Barney Olsen

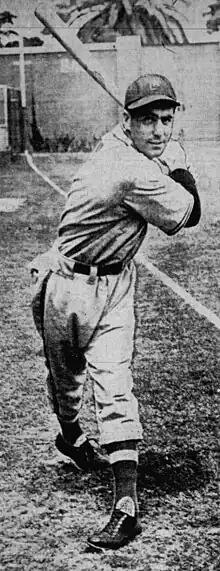
Olsen, circa 1942

Bernard Charles Olsen (September 11, 1919 – March 30, 1977) was a center fielder in Major League Baseball. He played for the Chicago Cubs.